Russian Orthodox Church

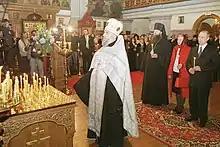
A commemoration service for the victims of the September 11 attacks at St. Nicholas Cathedral in New York City

The ROC constituent parts in other than the Russian Federation countries of its exclusive jurisdiction such as Ukraine, Belarus et al., are legally registered as separate legal entities in accordance with the relevant legislation of those independent states.